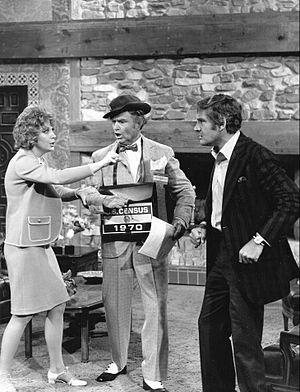
Gene Barry, de son vrai nom Eugène Klass, est un acteur américain, né le 14 juin 1919 à New York et mort à Woodland Hills le 9 décembre 2009.
The Red Skelton Show est une émission de variété américaine incontournable pendant plusieurs décennies, du début des années 1950 au début des années 1970. Cette émission a été deuxième au Gunsmoke et troisième au The Ed Sullivan Show dans les sondages de l'époque. Red Skelton, qui était une star à la radio, était apparu dans plusieurs films également. Bien que sa série télévisée soit grandement associée à la chaîne CBS, où elle fut diffusée pendant plus de 15 ans, elle débuta et se termina en fait sur NBC. Pendant sa diffusion, la série reçu trois Emmy Awards.